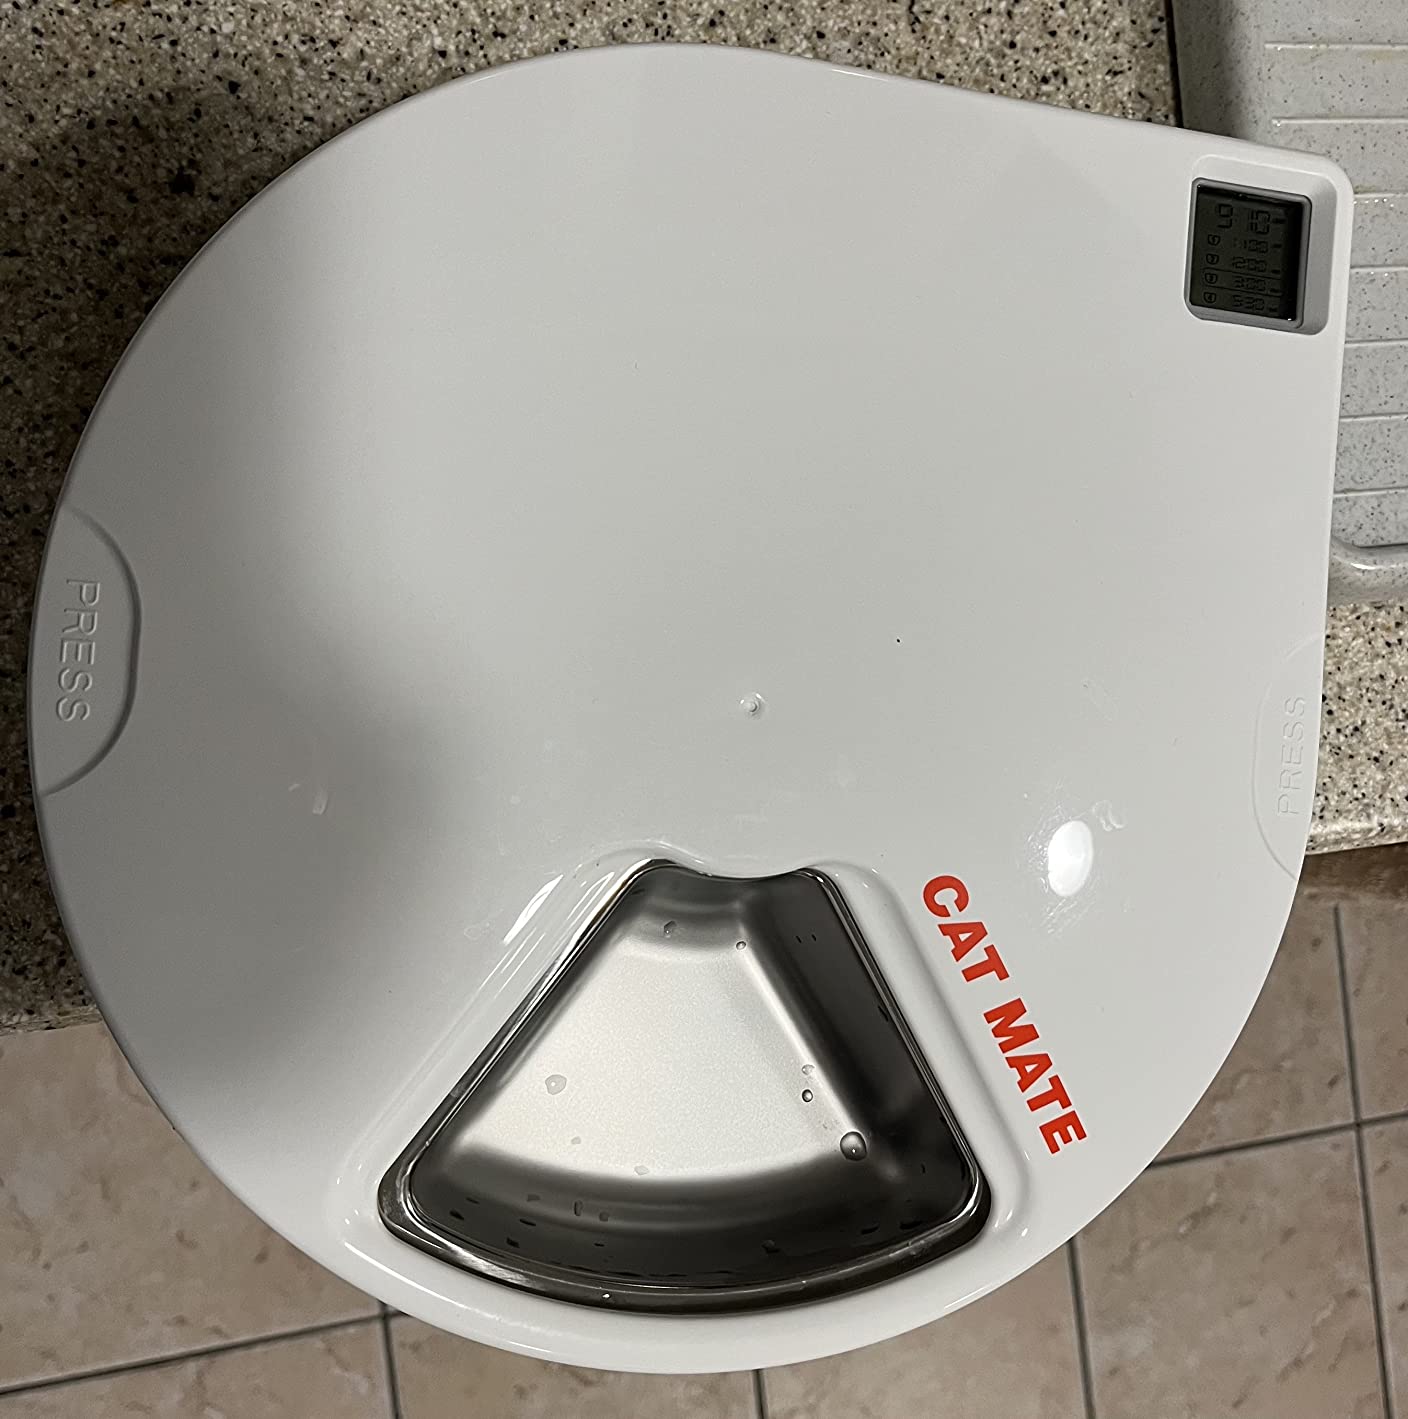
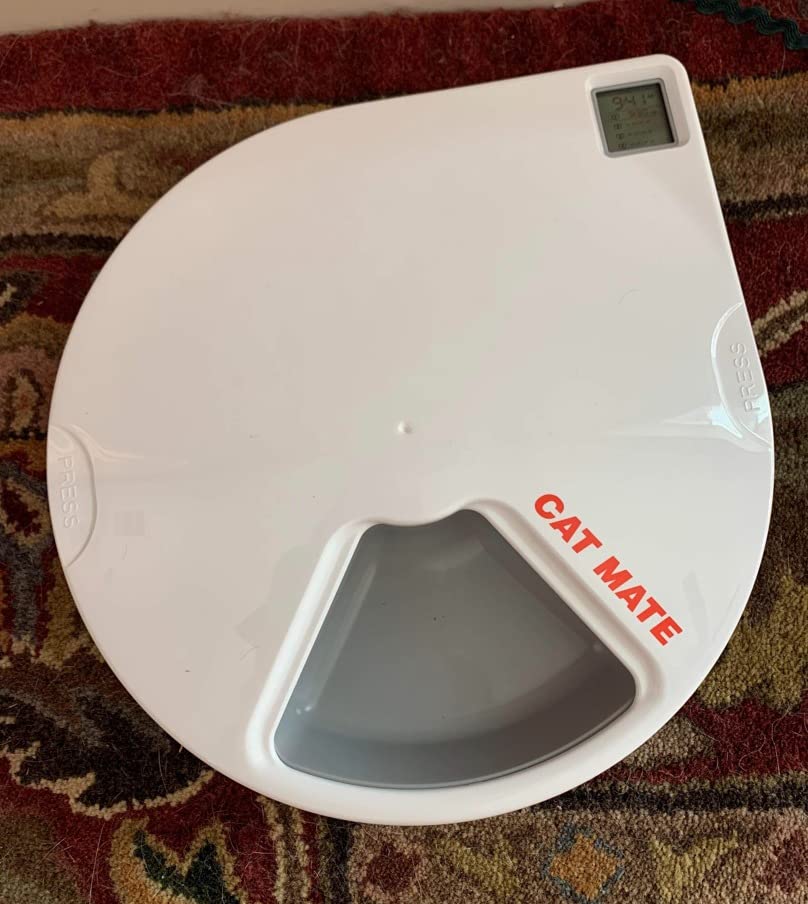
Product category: items_feeder
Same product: yes